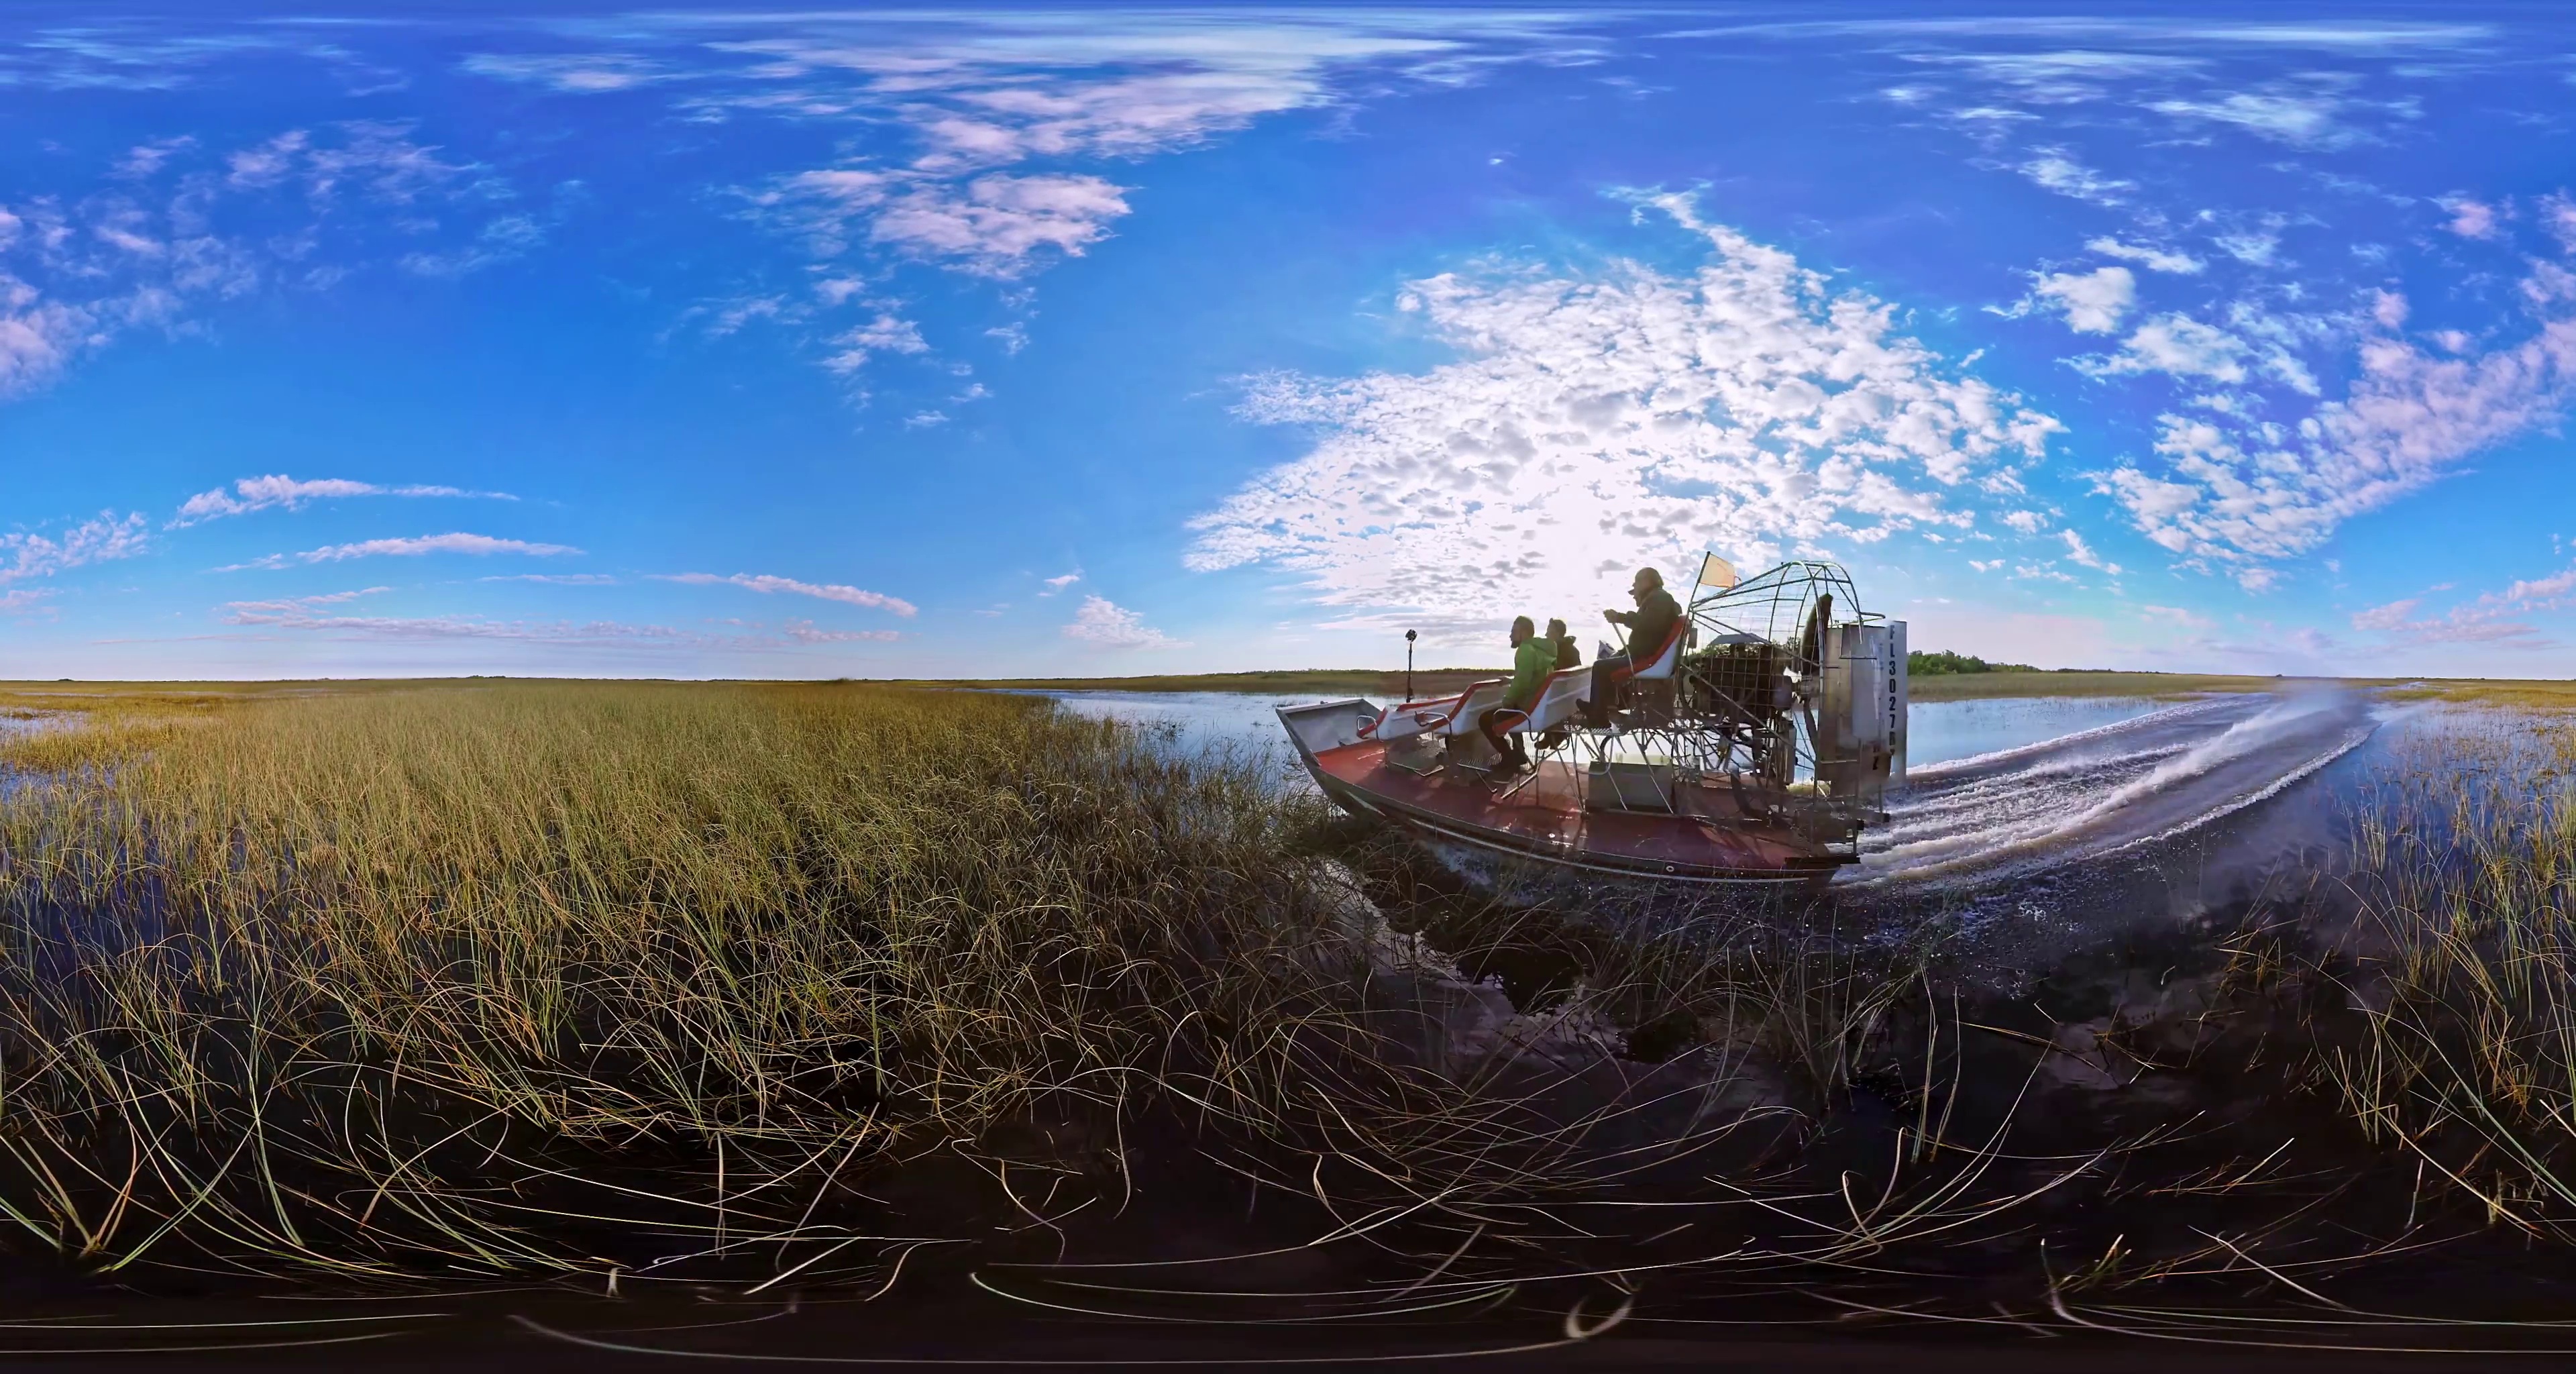
Referred object: the airboat with people

Referred object: the red airboat

Referred object: the person seated in front of the fan engine